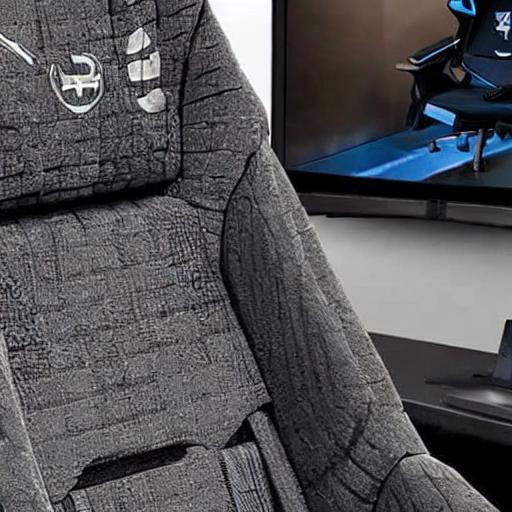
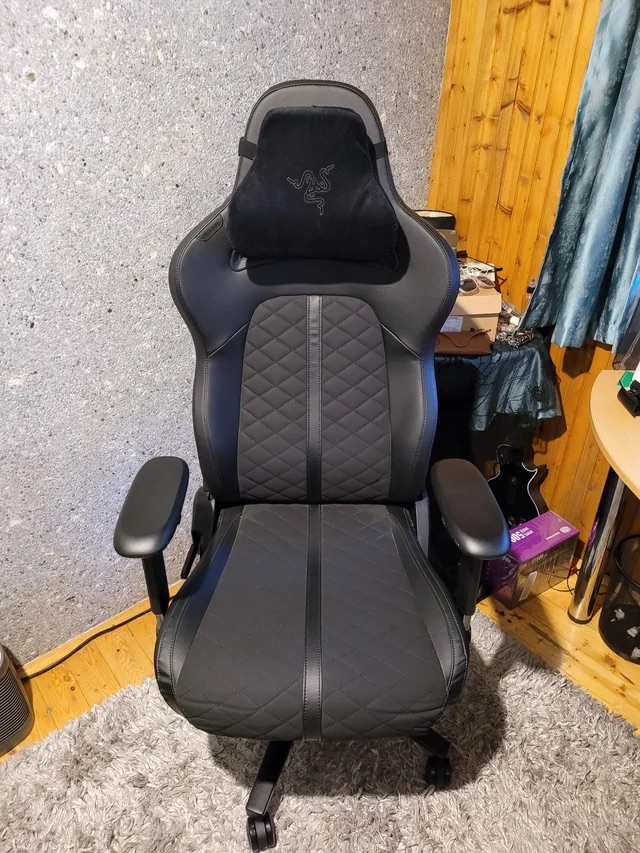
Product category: items_chair
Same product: no